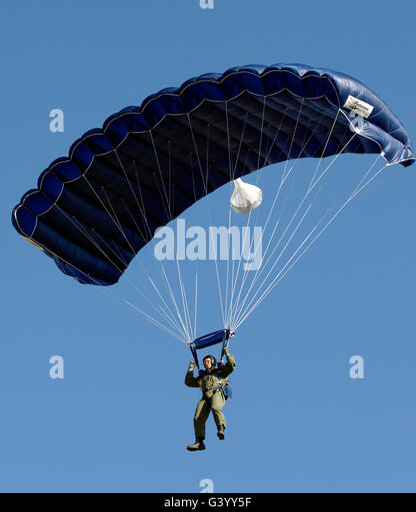
a paratrooper descends through the sky